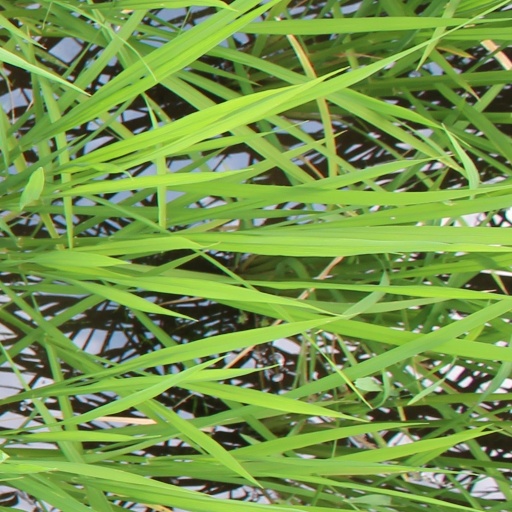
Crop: rice